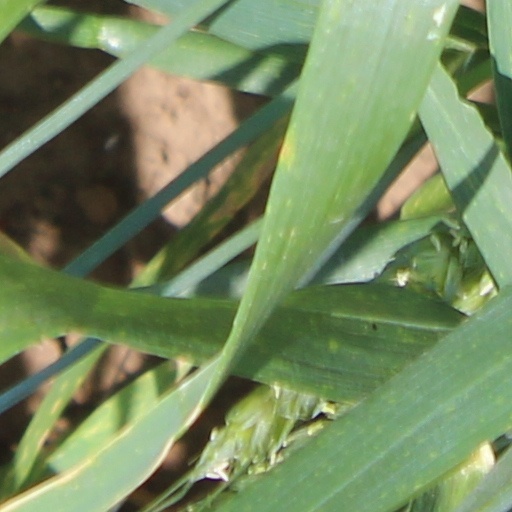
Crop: wheat